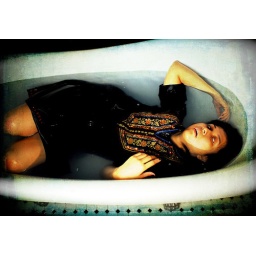
I wore this dress thrice in a span of one month. The last time will be today.